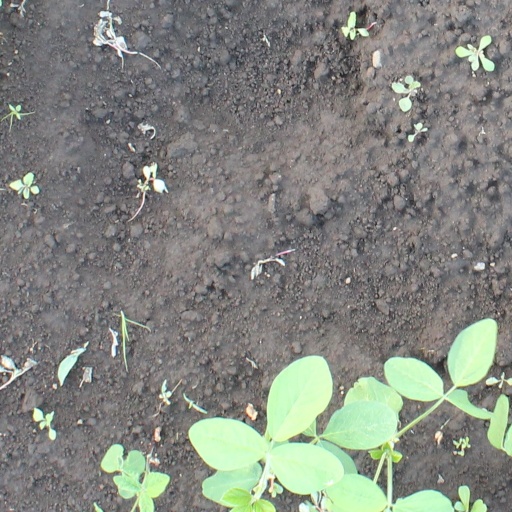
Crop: soybean